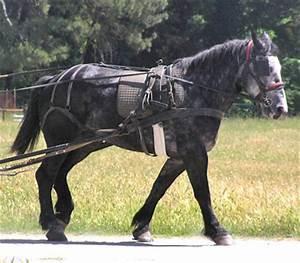
horse